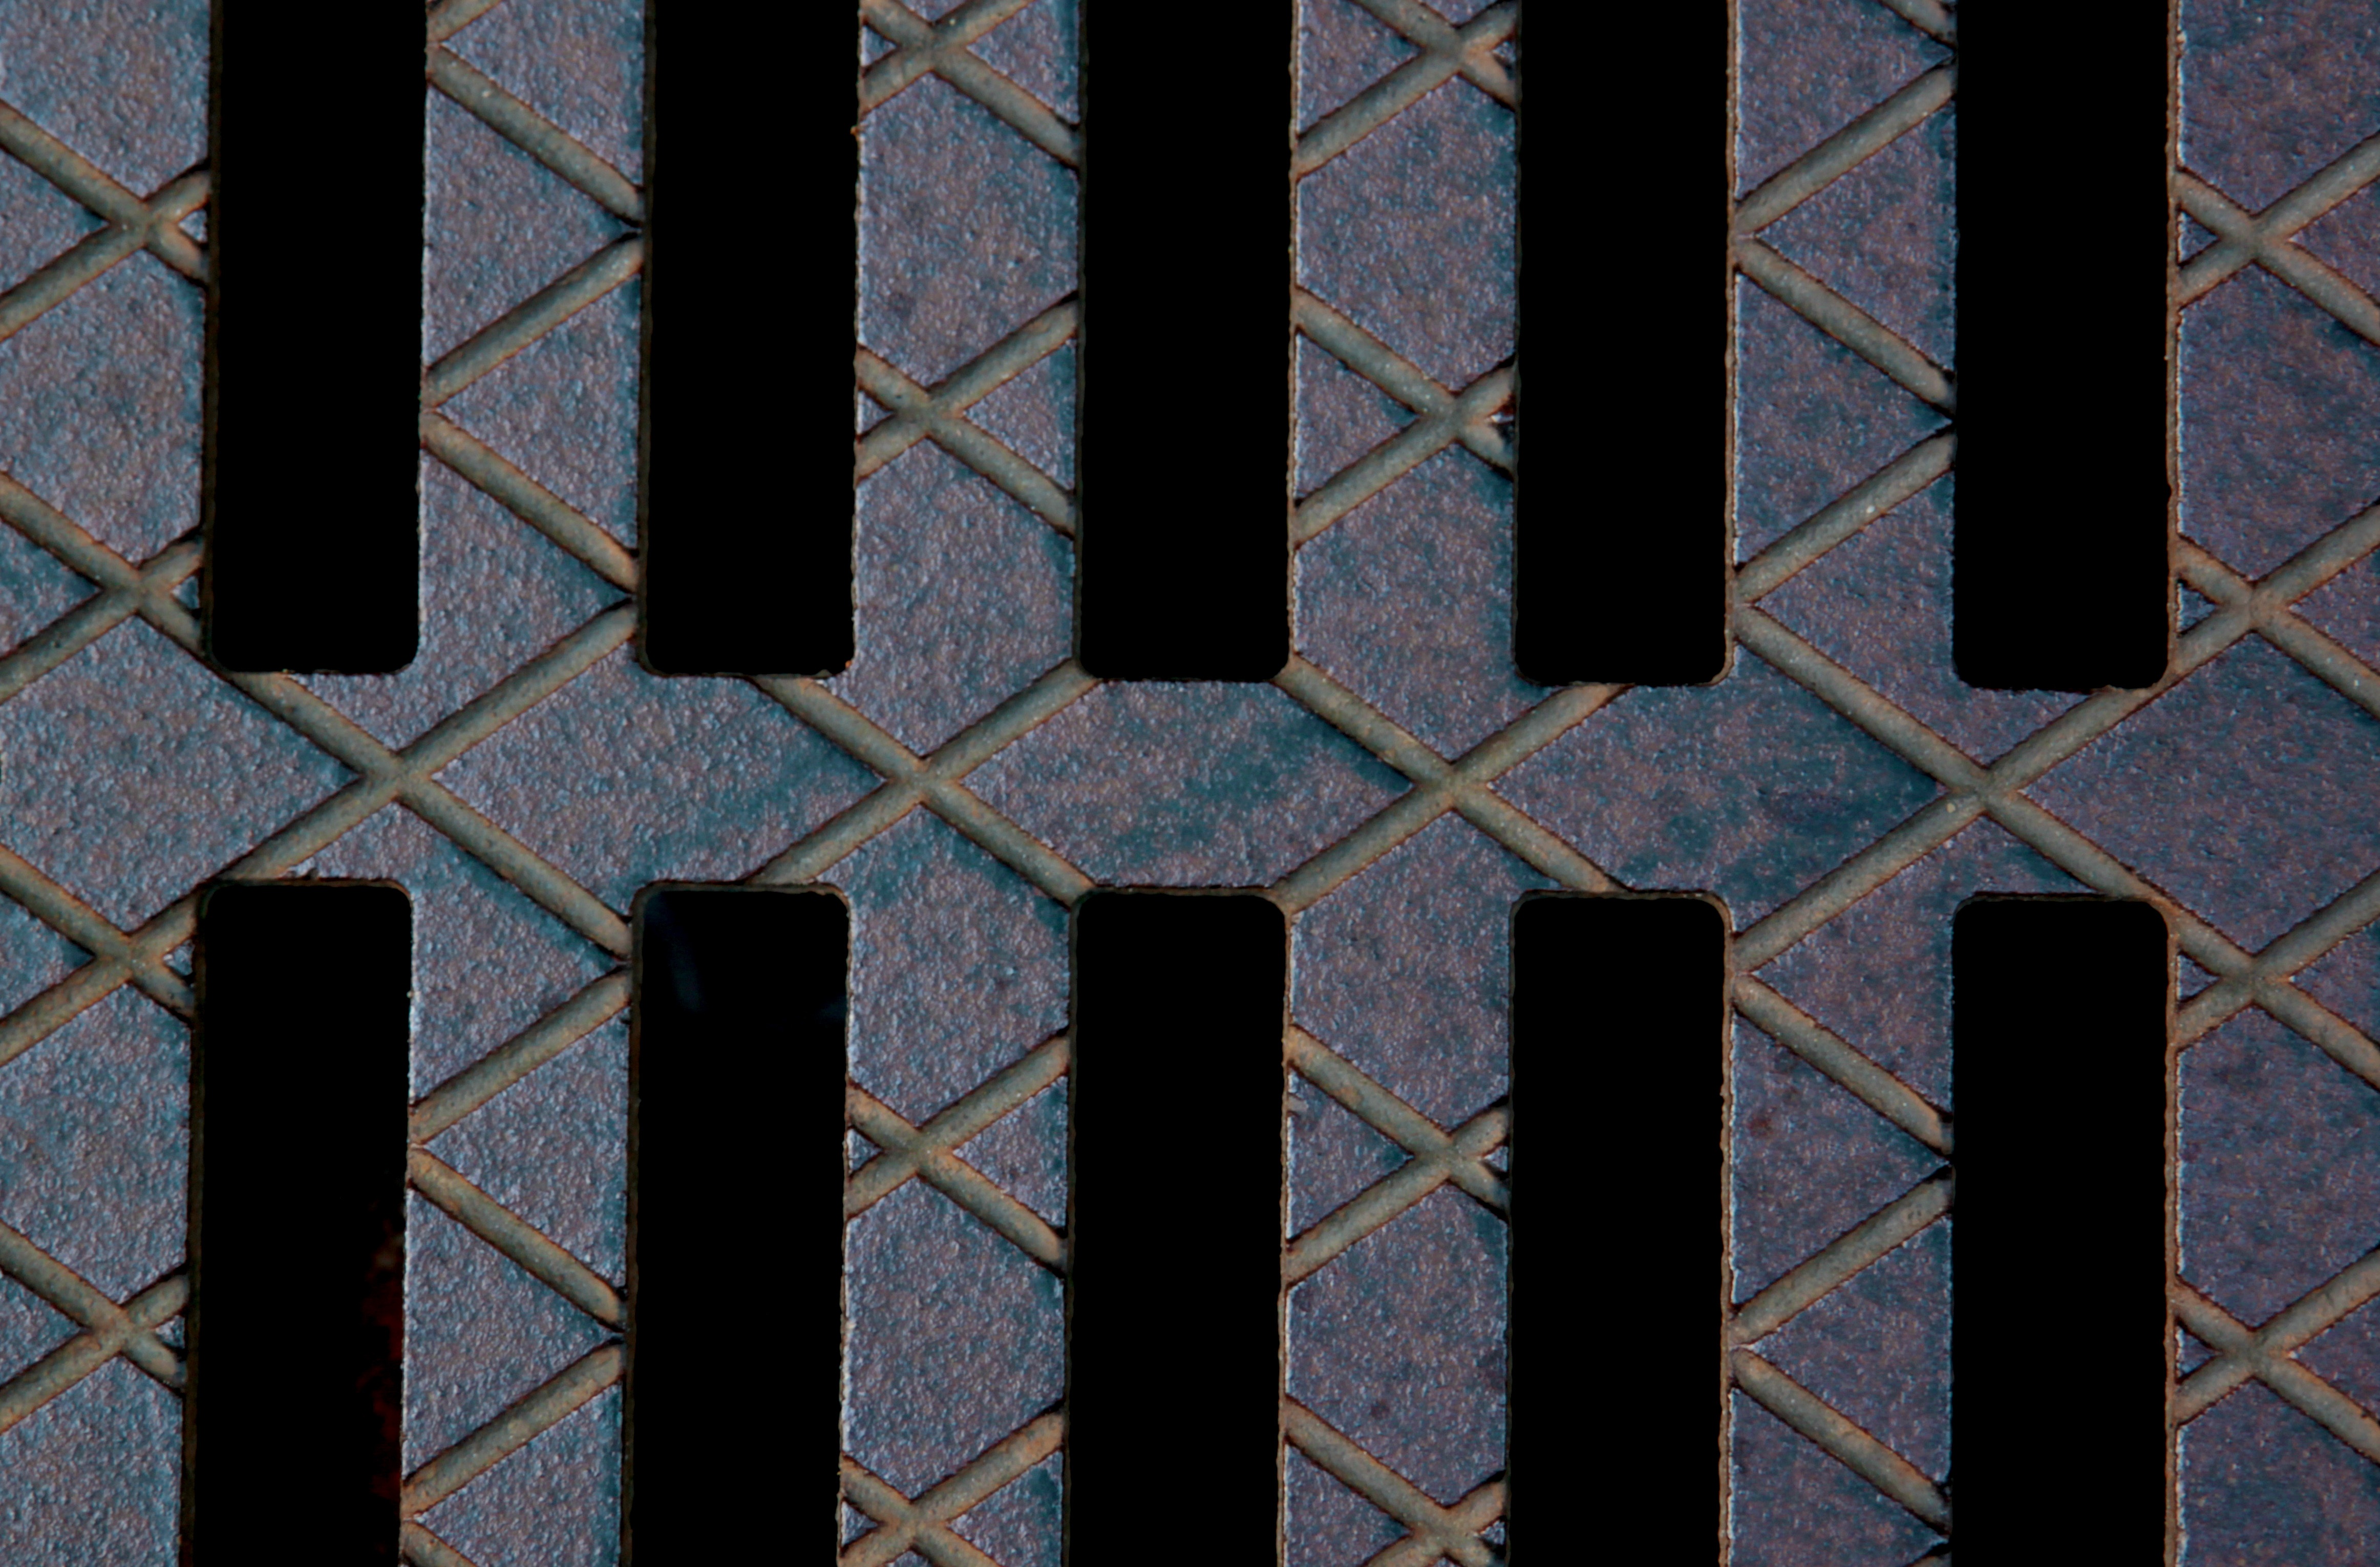
structure, wood, road, texture, floor, number, wall, pattern, line, metal, shadow, blue, black, material, circle, font, background, design, drain, lid, symmetry, shape, away, flooring, manhole covers, manhole cover, gullideckel, gulli, outdoor structure